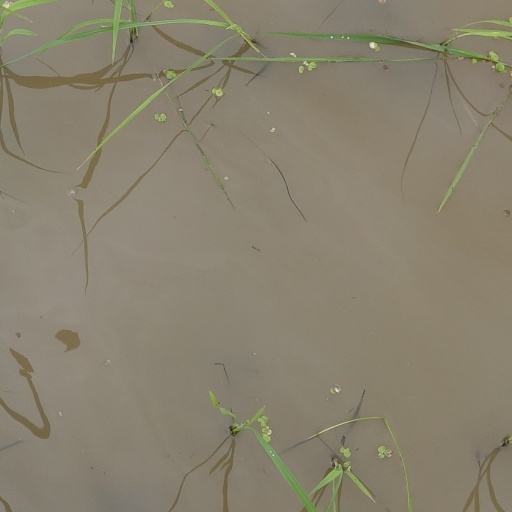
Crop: rice